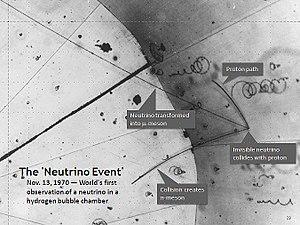
Photographie historique de la première observation d'un neutrino dans une chambre à bulles d'hydrogène de 12 pieds (3,70 m.) du Zero Gradient Synchrotron, prise le 13 novembre 1970. Sur cette image, un neutrino invisible percute un proton, donnant naissance aux traces des particules résultant de la collision sur la droite de l'image
Le neutrino est une particule élémentaire du modèle standard de la physique des particules. Les neutrinos sont des fermions de spin ½, plus précisément des leptons. Ils sont électriquement neutres. Il en existe trois « saveurs » : électronique, muonique et tauique.